Lesbian literature

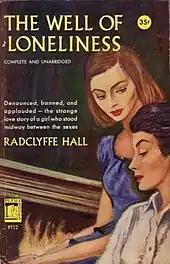
Radclyffe Hall's 1928 novel "The Well of Loneliness" faced censorship in the U.S. and Britain.

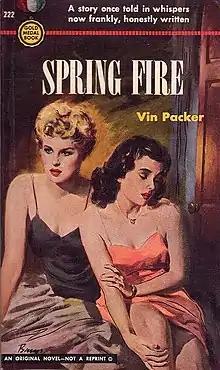
Lesbian pulp fiction, like "Spring Fire" by Vin Packer (Marijane Meaker 1952), was popular during the 1950s and 60s.

The first novel in the English language recognised as having a lesbian theme is "The Well of Loneliness" (1928) by Radclyffe Hall, which a British court found obscene because it defended "unnatural practices between women". The book was banned in Britain for decades; this is in the context of the similar censorship of "Lady Chatterley's Lover", which also had a theme of transgressive female sexuality, albeit heterosexual. In the United States, "The Well of Loneliness" survived legal challenges in New York and the U.S. Customs Court.